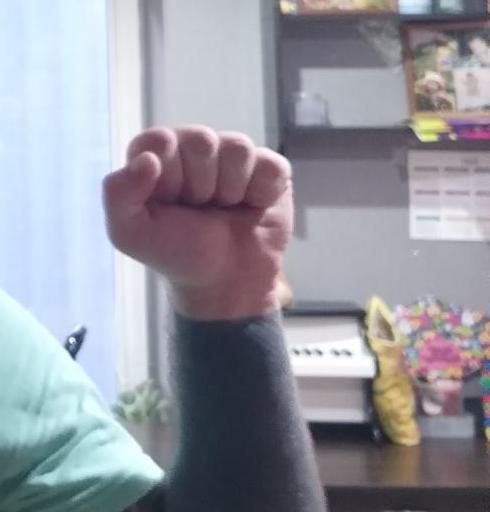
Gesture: fist